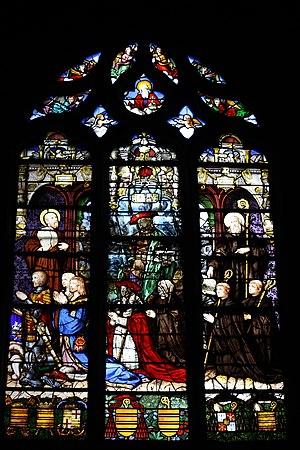
La collégiale Saint-Martin de Montmorency est une église de style gothique flamboyant du XVIᵉ siècle située dans le Val-d'Oise, en région Île-de-France. Bâtie sur un éperon rocheux et précédée d'une terrasse, elle domine la vallée de Montmorency. Remarquable pour son unicité architecturale avec une sobriété et harmonie correspondant à son premier rôle de lieu de sépulture de la maison de Montmorency, la collégiale est surtout réputée pour son exceptionnelle série de quatorze vitraux de la Renaissance, qui se distingue même sur le plan national. Depuis 1631, soit un an avant l'exécution du dernier connétable Henri II de Montmorency, elle sert également d'église paroissiale, et se concentre sur ce rôle unique après la Révolution française. Tout comme l'église Saint-François, l'ancienne collégiale accueille les fidèles catholiques de Montmorency et relève du diocèse de Pontoise. En 2010, son curé est le père Kurowski.